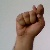
The image shows a hand gesture representing the letter 'T' in Indian Sign Language.